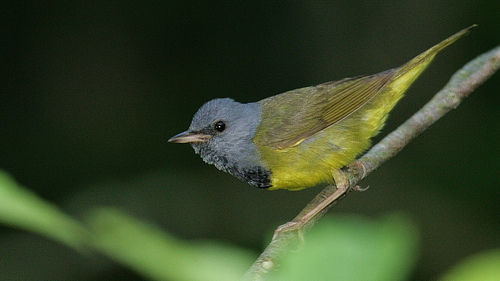
this small greenish-yellow bird has a long tarsus, gray head, and short beak and tail.
this bird has a grey head with black eyes and a blackish beach with orange-grey feet and tarsus and a deep golden breast and abdomen with dark brown secondaries and golden primaries.
this small bird has a blue head and breast with a green belly and back and a short, pointed beak.
a small bird with a bluish-purple head, black breast, gray-yellow wings and bright yellow belly.
this bird is small in stature and has a very small bill around its face
this bird has wings that are yellow with a black head
this bird has wings that are yellow and has a grey head
this bird has wings that are yellow and has a grey head
this tiny bird has a grey bill and crown and throat with a yellow belly.
a small bird with a blue head and a green belly and a short beak.
Species: Mourning Warbler